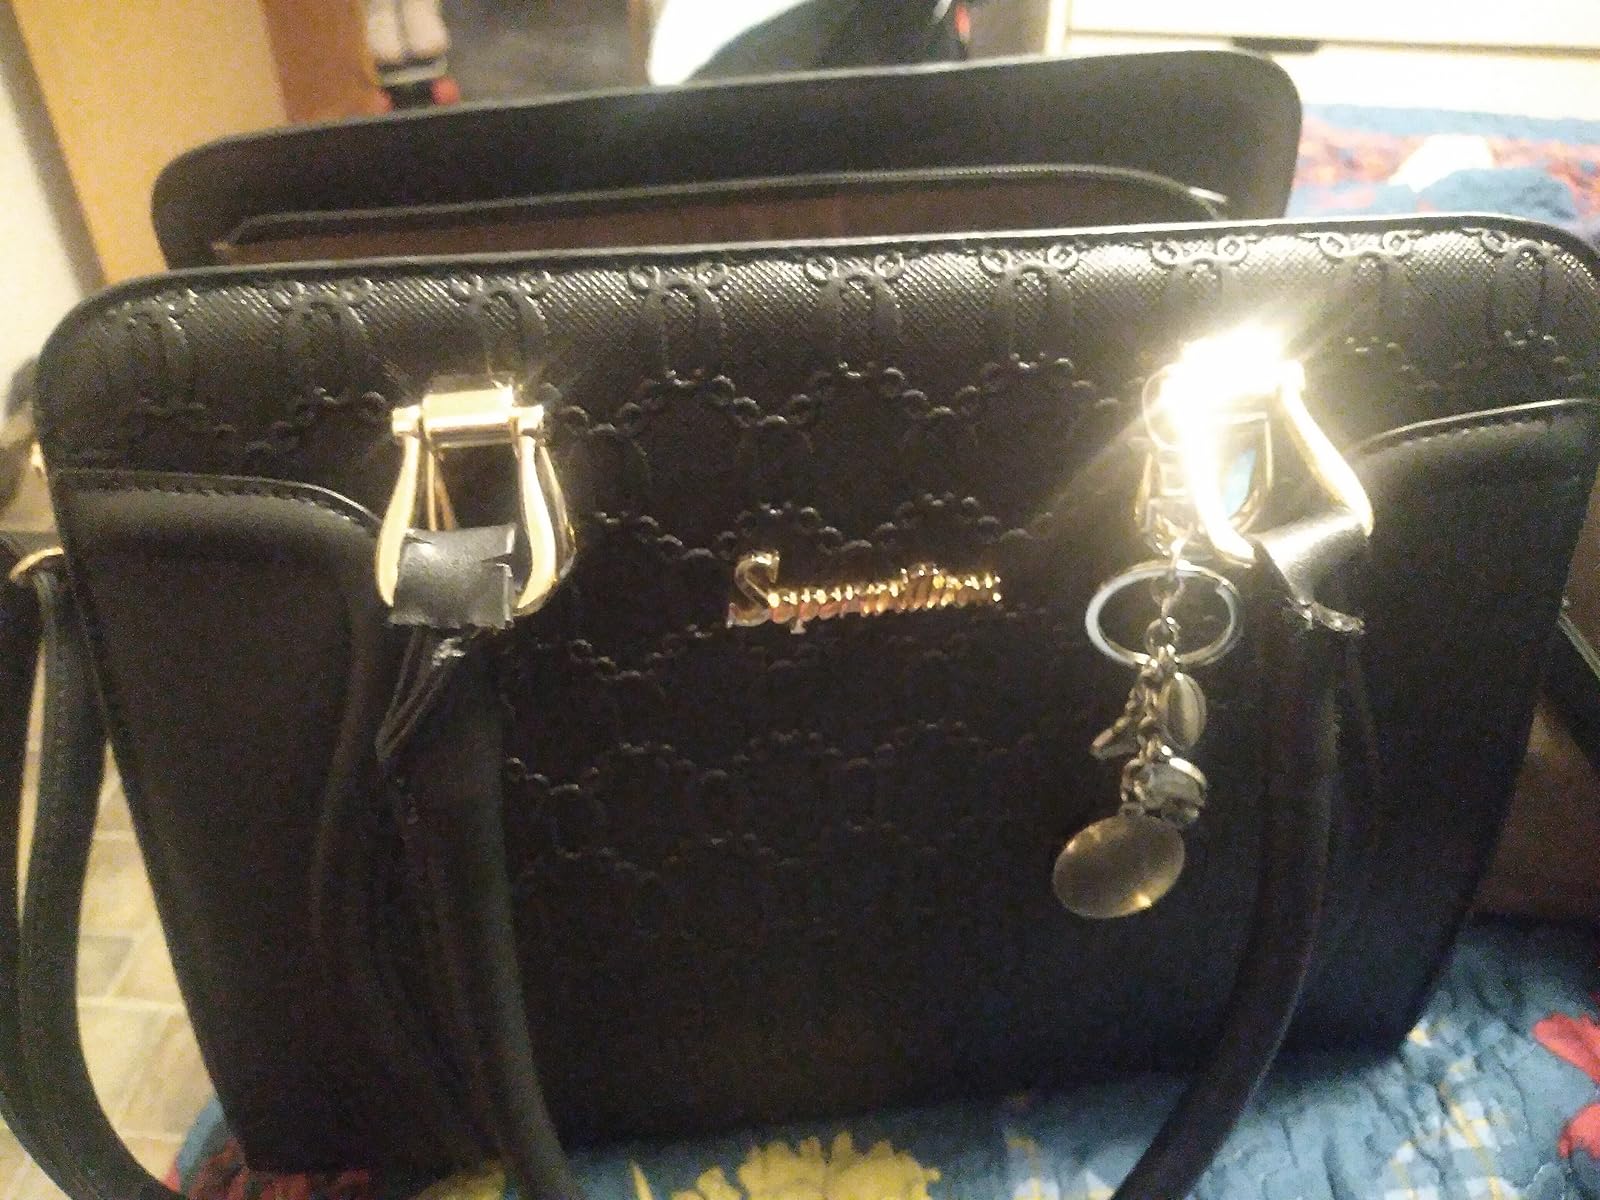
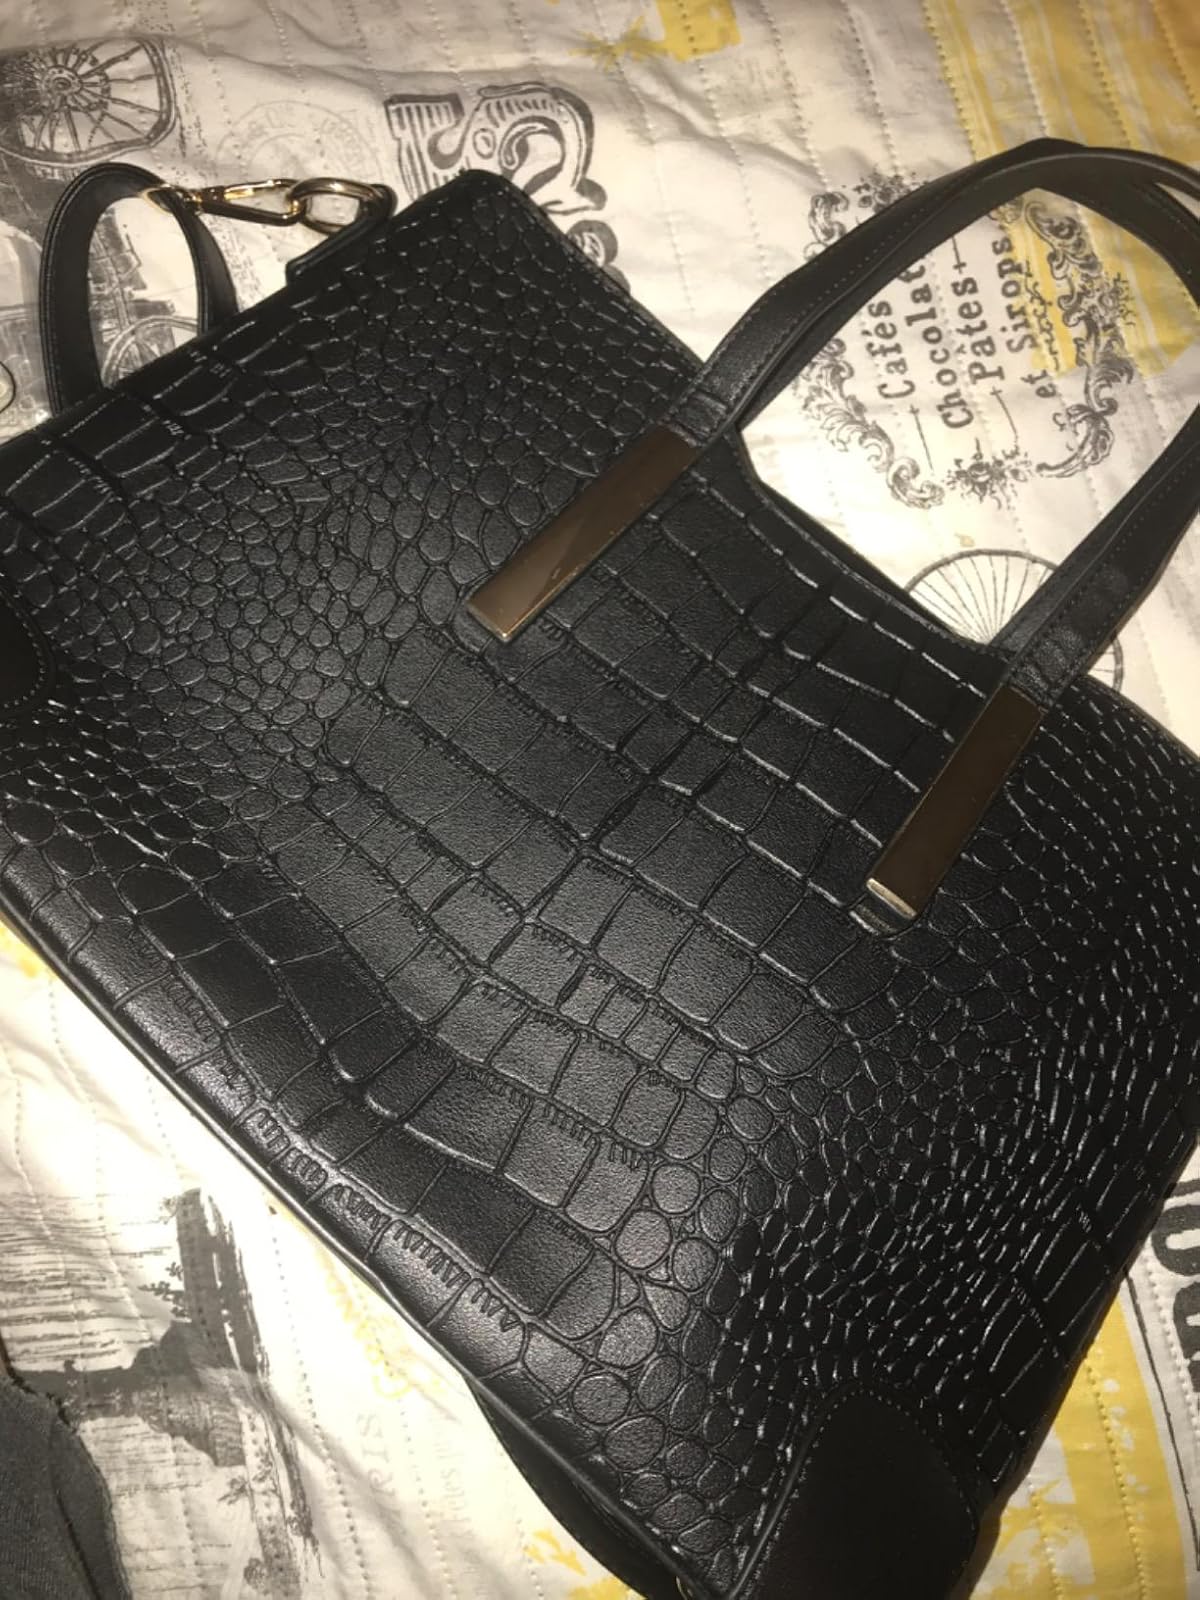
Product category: accessories_handbag
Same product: no